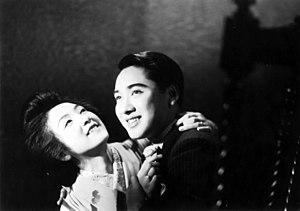
Hiroko Kawasaki, née le 5 avril 1912 à Kawasaki et morte le 3 juin 1976, est une actrice japonaise. Son vrai nom est Shizu Ishiwata.
Kazuo Hasegawa est un acteur japonais né le 27 février 1908 à Fushimi et mort le 6 avril 1984 à Tokyo. Il est principalement connu pour ses rôles principaux dans les films La Porte de l'enfer de Teinosuke Kinugasa et Les Amants crucifiés de Kenji Mizoguchi, et pour avoir incarné Zenigata Heiji, détective de l'époque d'Edo, dans de nombreux films.